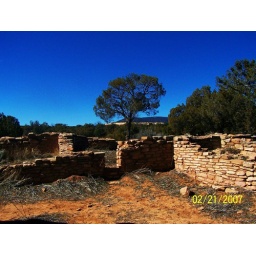
these were native american houses at one point, before we white people came in and took everything over.